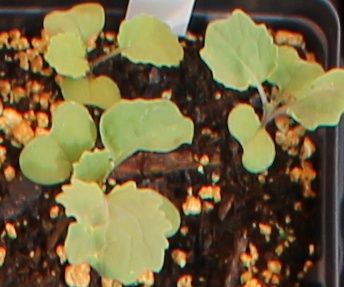
Label: Canola